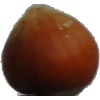
Label: nut_forest